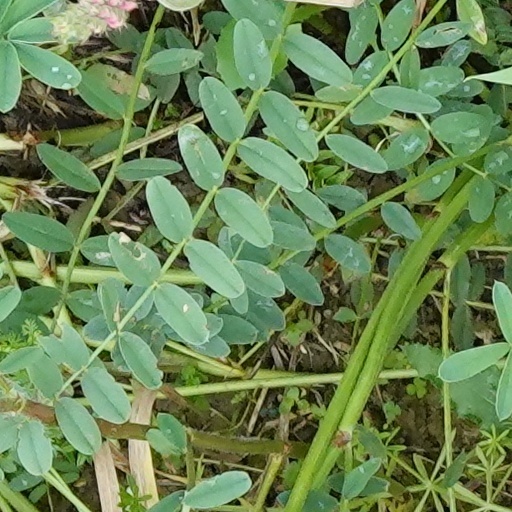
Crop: wheat